Human Error (film)

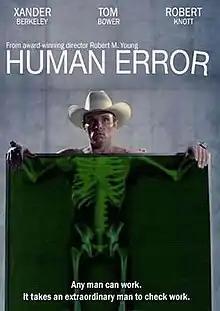

Human Error is a 2004 film directed by Robert M. Young. It stars Caroline Ashley and Xander Berkeley.